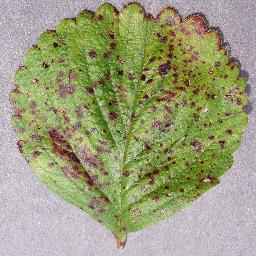
Label: Strawberry___Leaf_scorch